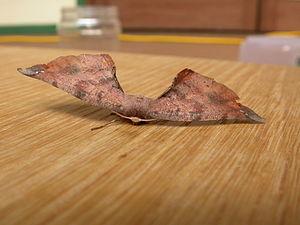
Parepisparis virgatus est une espèce de lépidoptères de la famille des Geometridae vivant en Australie.